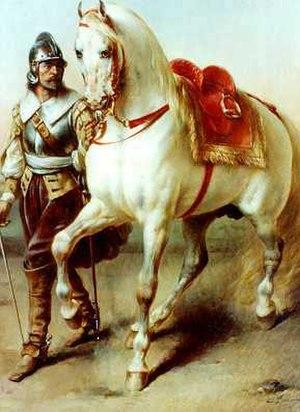
Cheval conduit par un homme d'armes